LM GTE

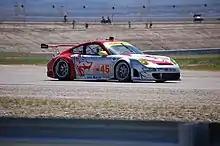
Flying Lizard Motorsport's 997 GT3-RSR (997) at the 2008 Utah Grand Prix

In 2015, the two dominating cars were the Porsche 911 RSR and the Ferrari 458 Italia GT2 (by points achieved).